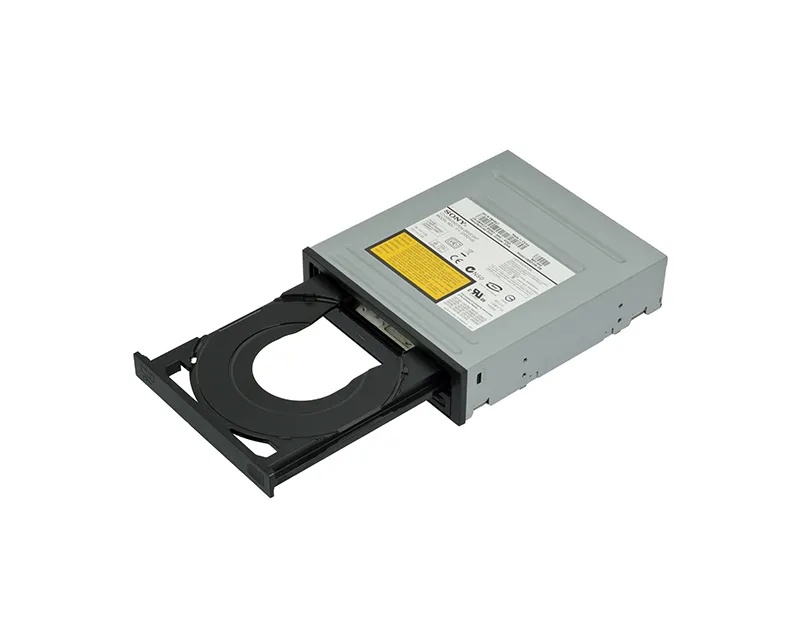
Sun 541-1145 DVD Backplane For Sun SPARC Enterprise M5000 RoHS Y Sun Part Number: 541-1145
Product Description Sun 541-1145 DVD Backplane for Sun SPARC Enterprise M5000 RoHS Y Product Condition: Refurbished
Brand: Sun
Category: Electronics > Electronics Accessories > Computer Components > Computer Backplates & I/O Shields